Jackson County Sheriff's Office (Mississippi)

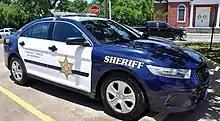
A Patrol Car used by the Jackson County Sheriff's Department

The Jackson County Sheriff's Office provides law enforcement services to the unincorporated communities in Jackson County, Mississippi.